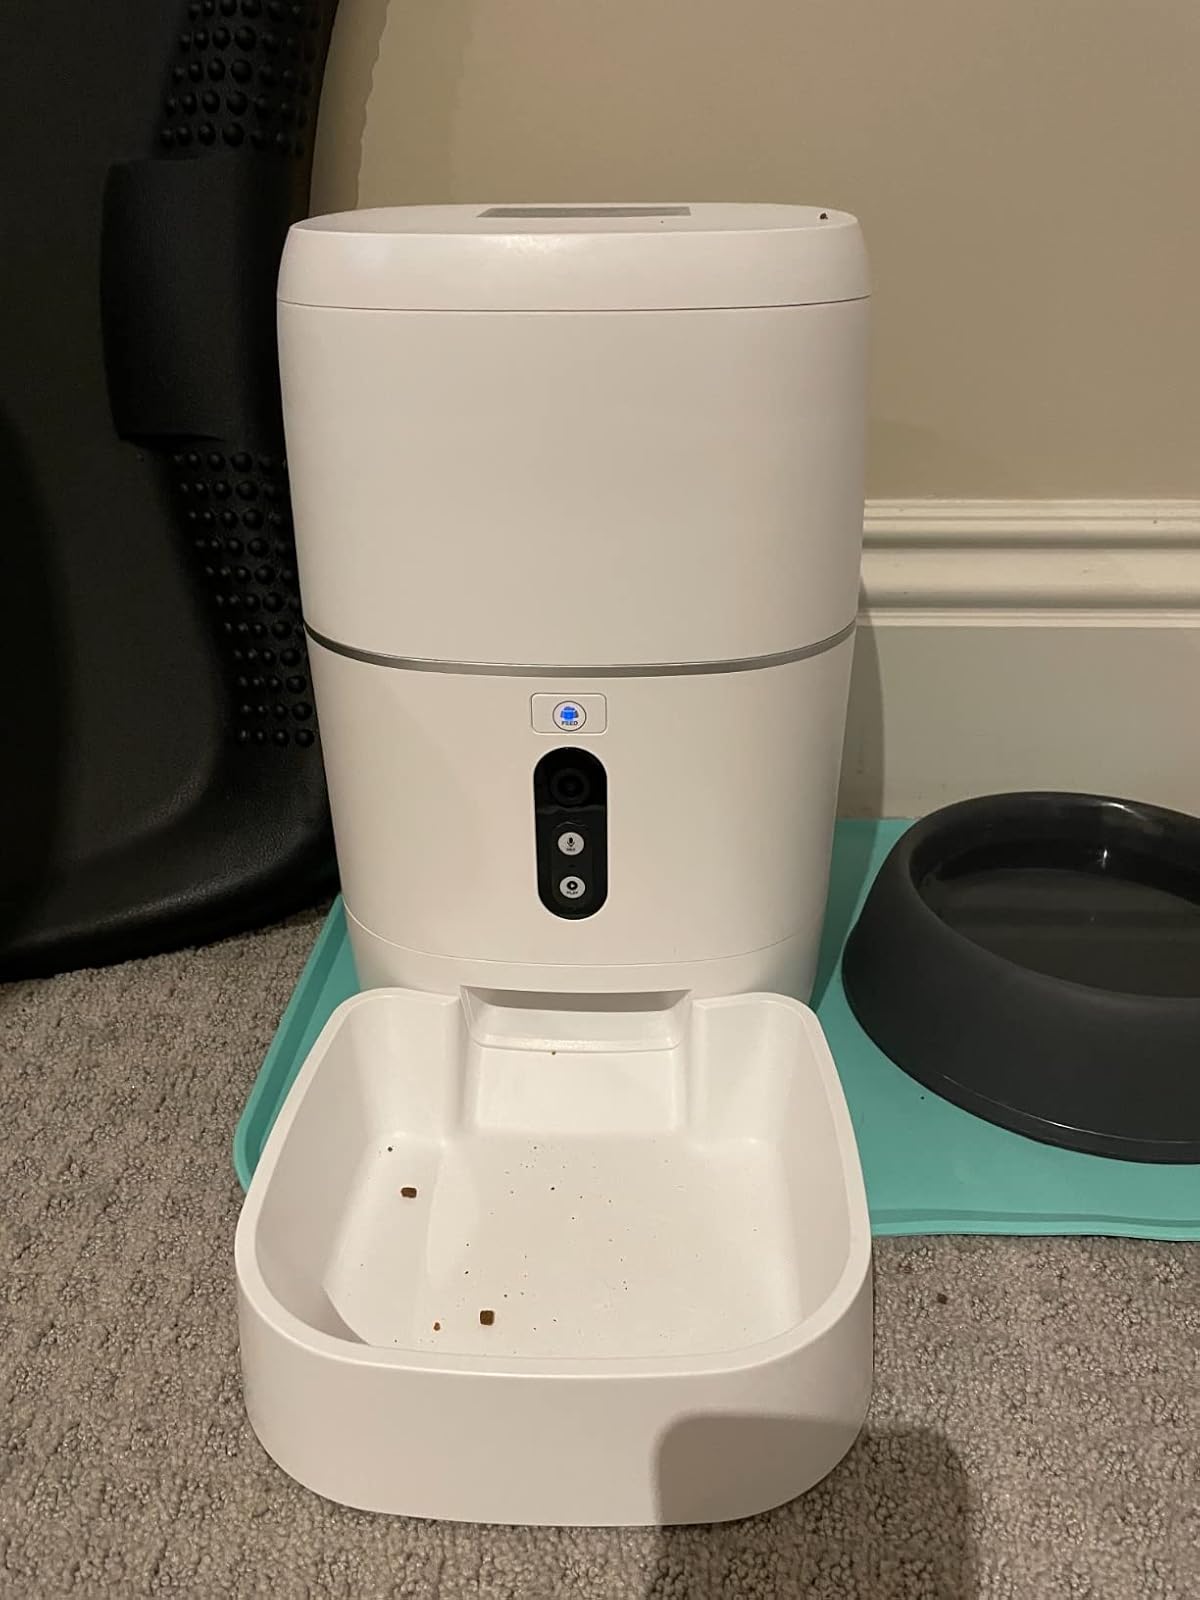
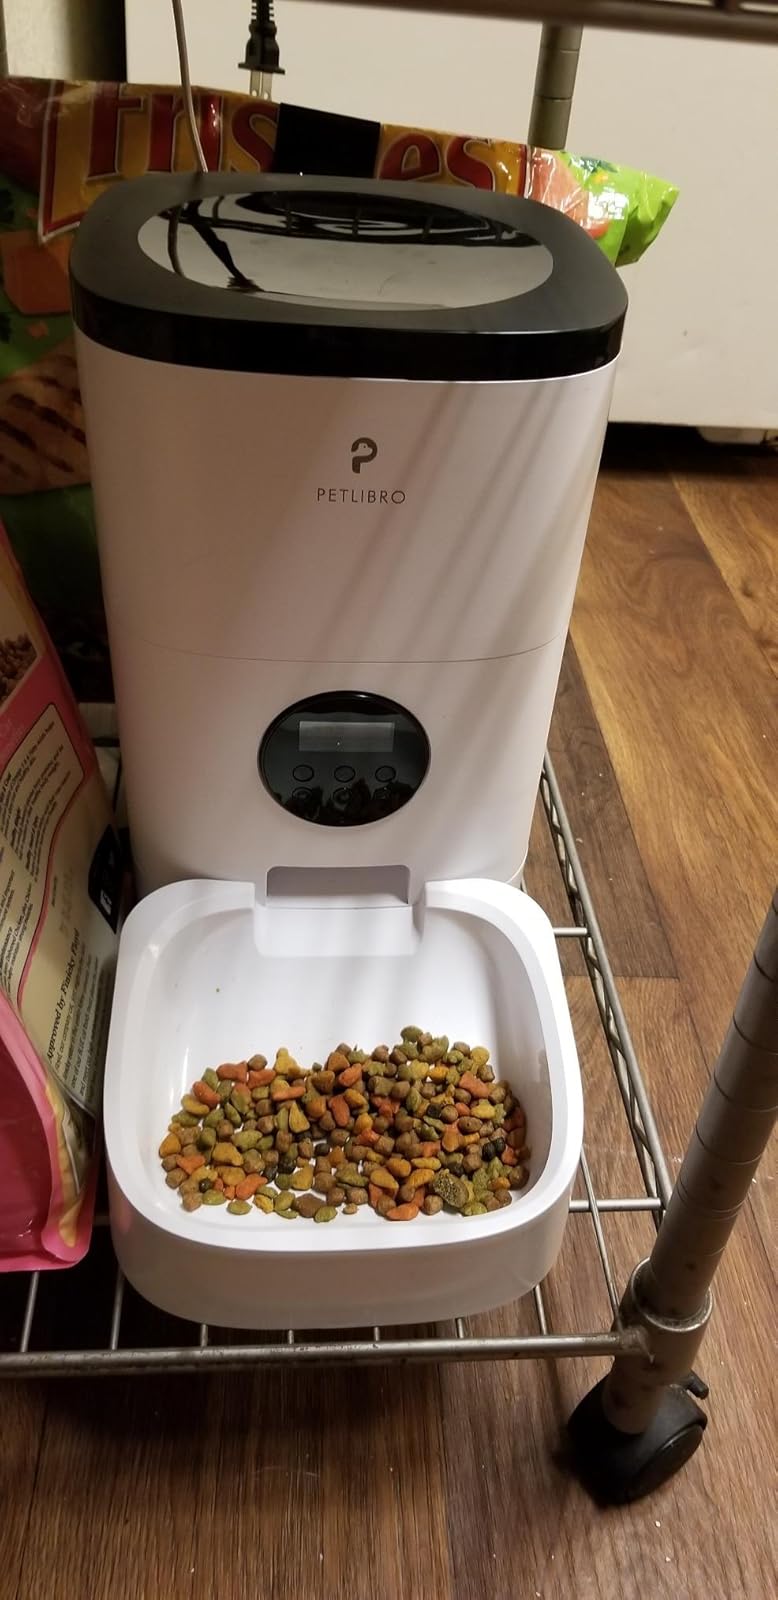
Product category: items_feeder
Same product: no